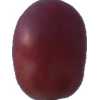
Label: pink_grape